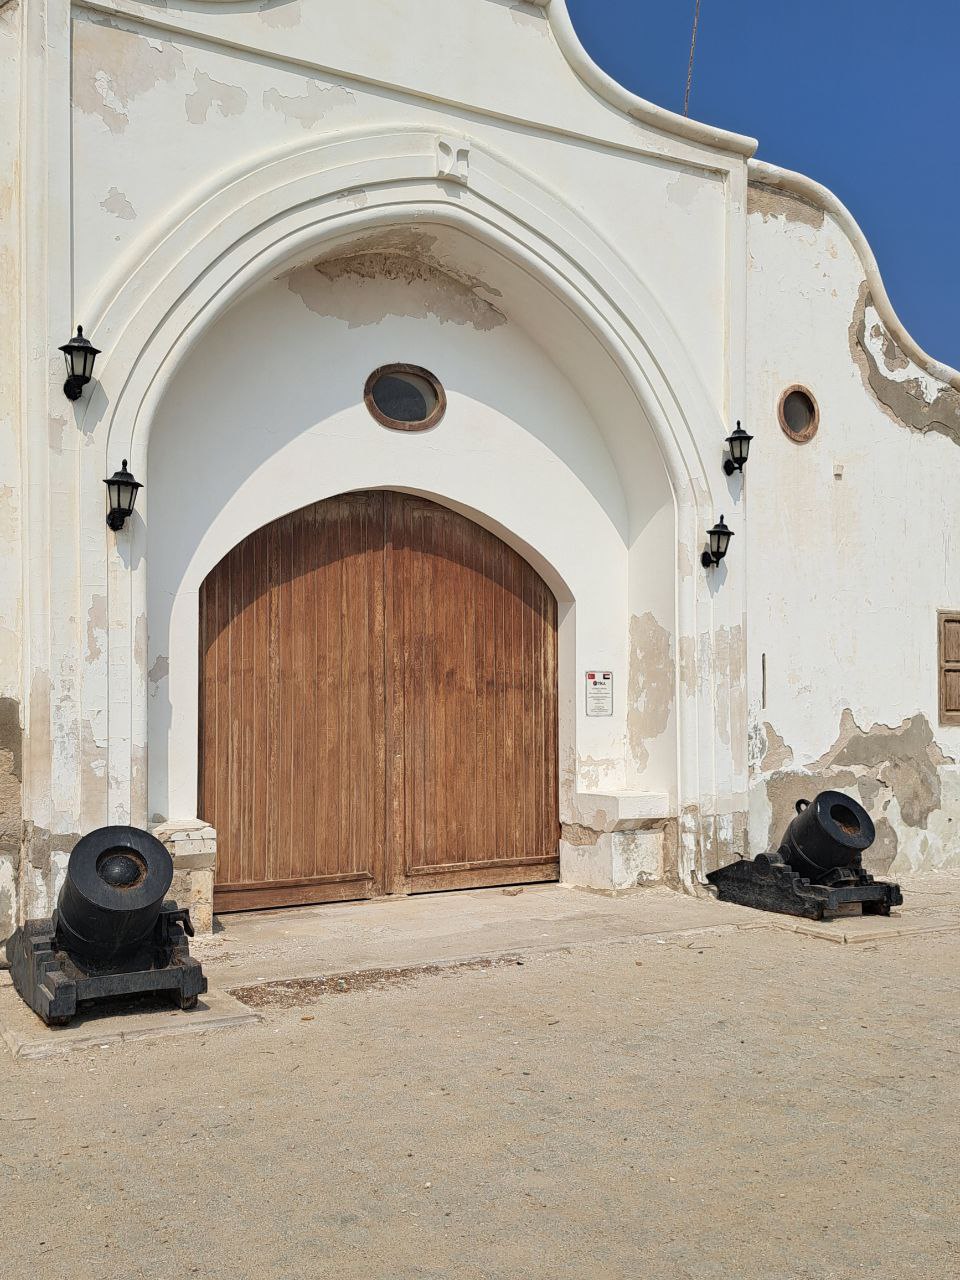
الوصف بالفصحى: بوابة خشبية تاريخية في مدينة سواكن
الوصف بالعامية السودانية: بوابة خشبية قديمة في سواكن، مبنى أبيض ولمبات
التصنيف: Public Spaces & Infrastructure
التصنيف الفرعي: Public buildings